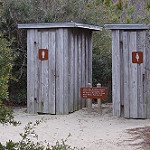
Label: buildings